Quatrain

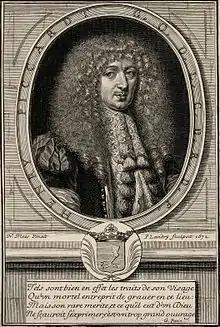
Portrait of Henric Piccardt. Engraving by Pierre Landry from 1672 after a lost painting by Nicolaes Maes. Under the portrait, a quatrain by Guy Patin.

An example can be found in the following of Thomas Gray's "Elegy Written in a Country Churchyard".